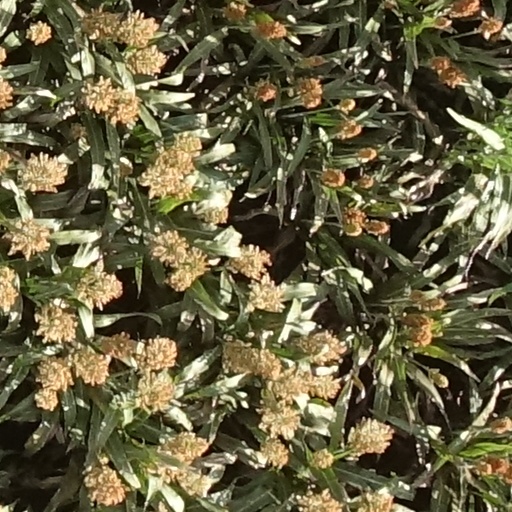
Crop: sorghum